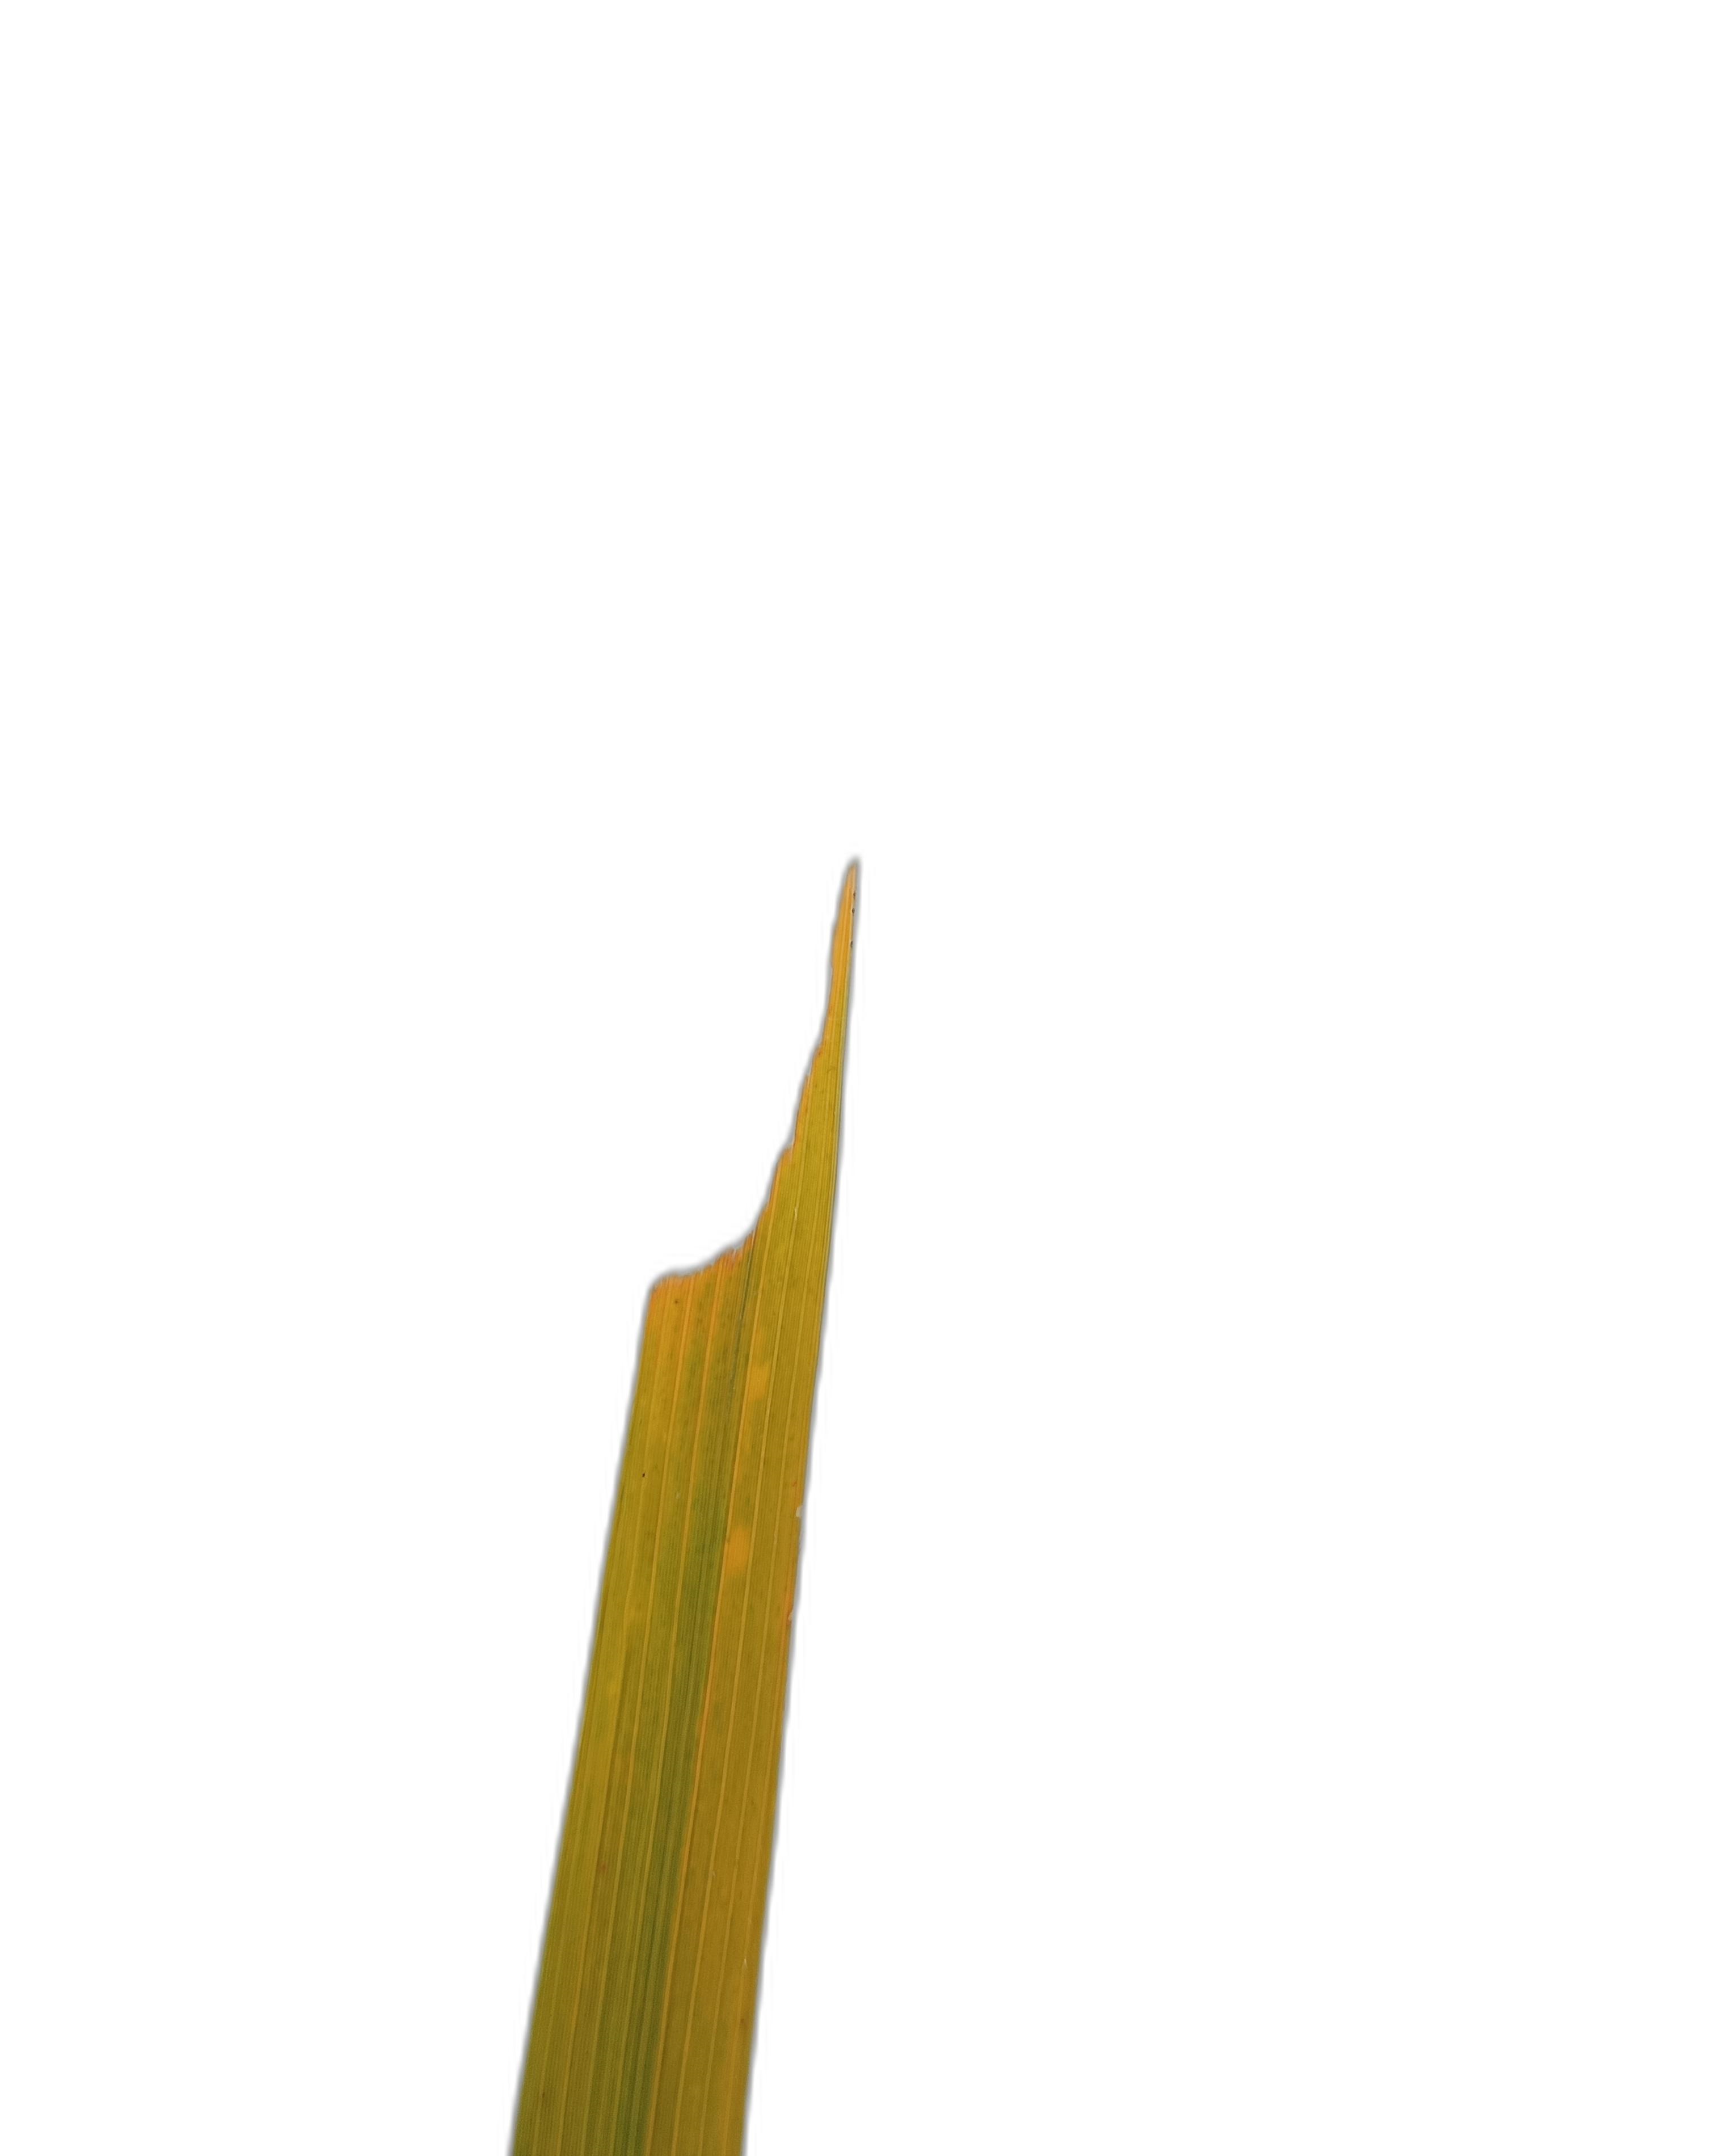
Label: Insect